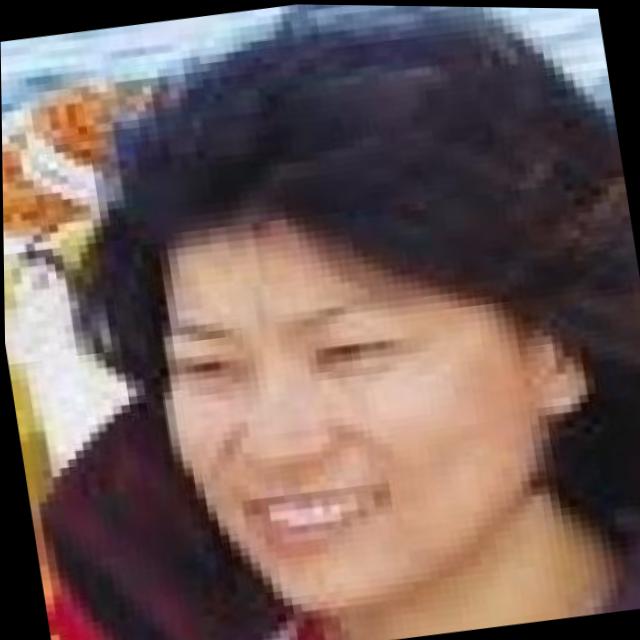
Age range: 21-44